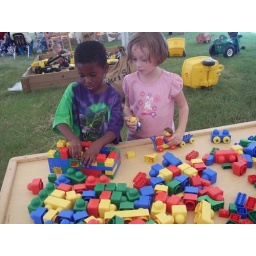
Minah building a house with Legos, Jonathan in the background